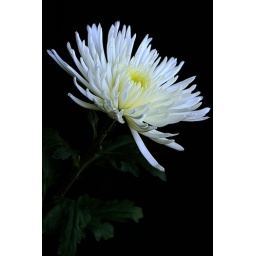
flower in black